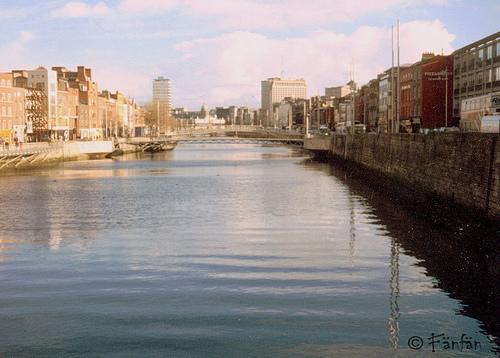
Weather: cloudy or overcast